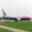
Label: airplane